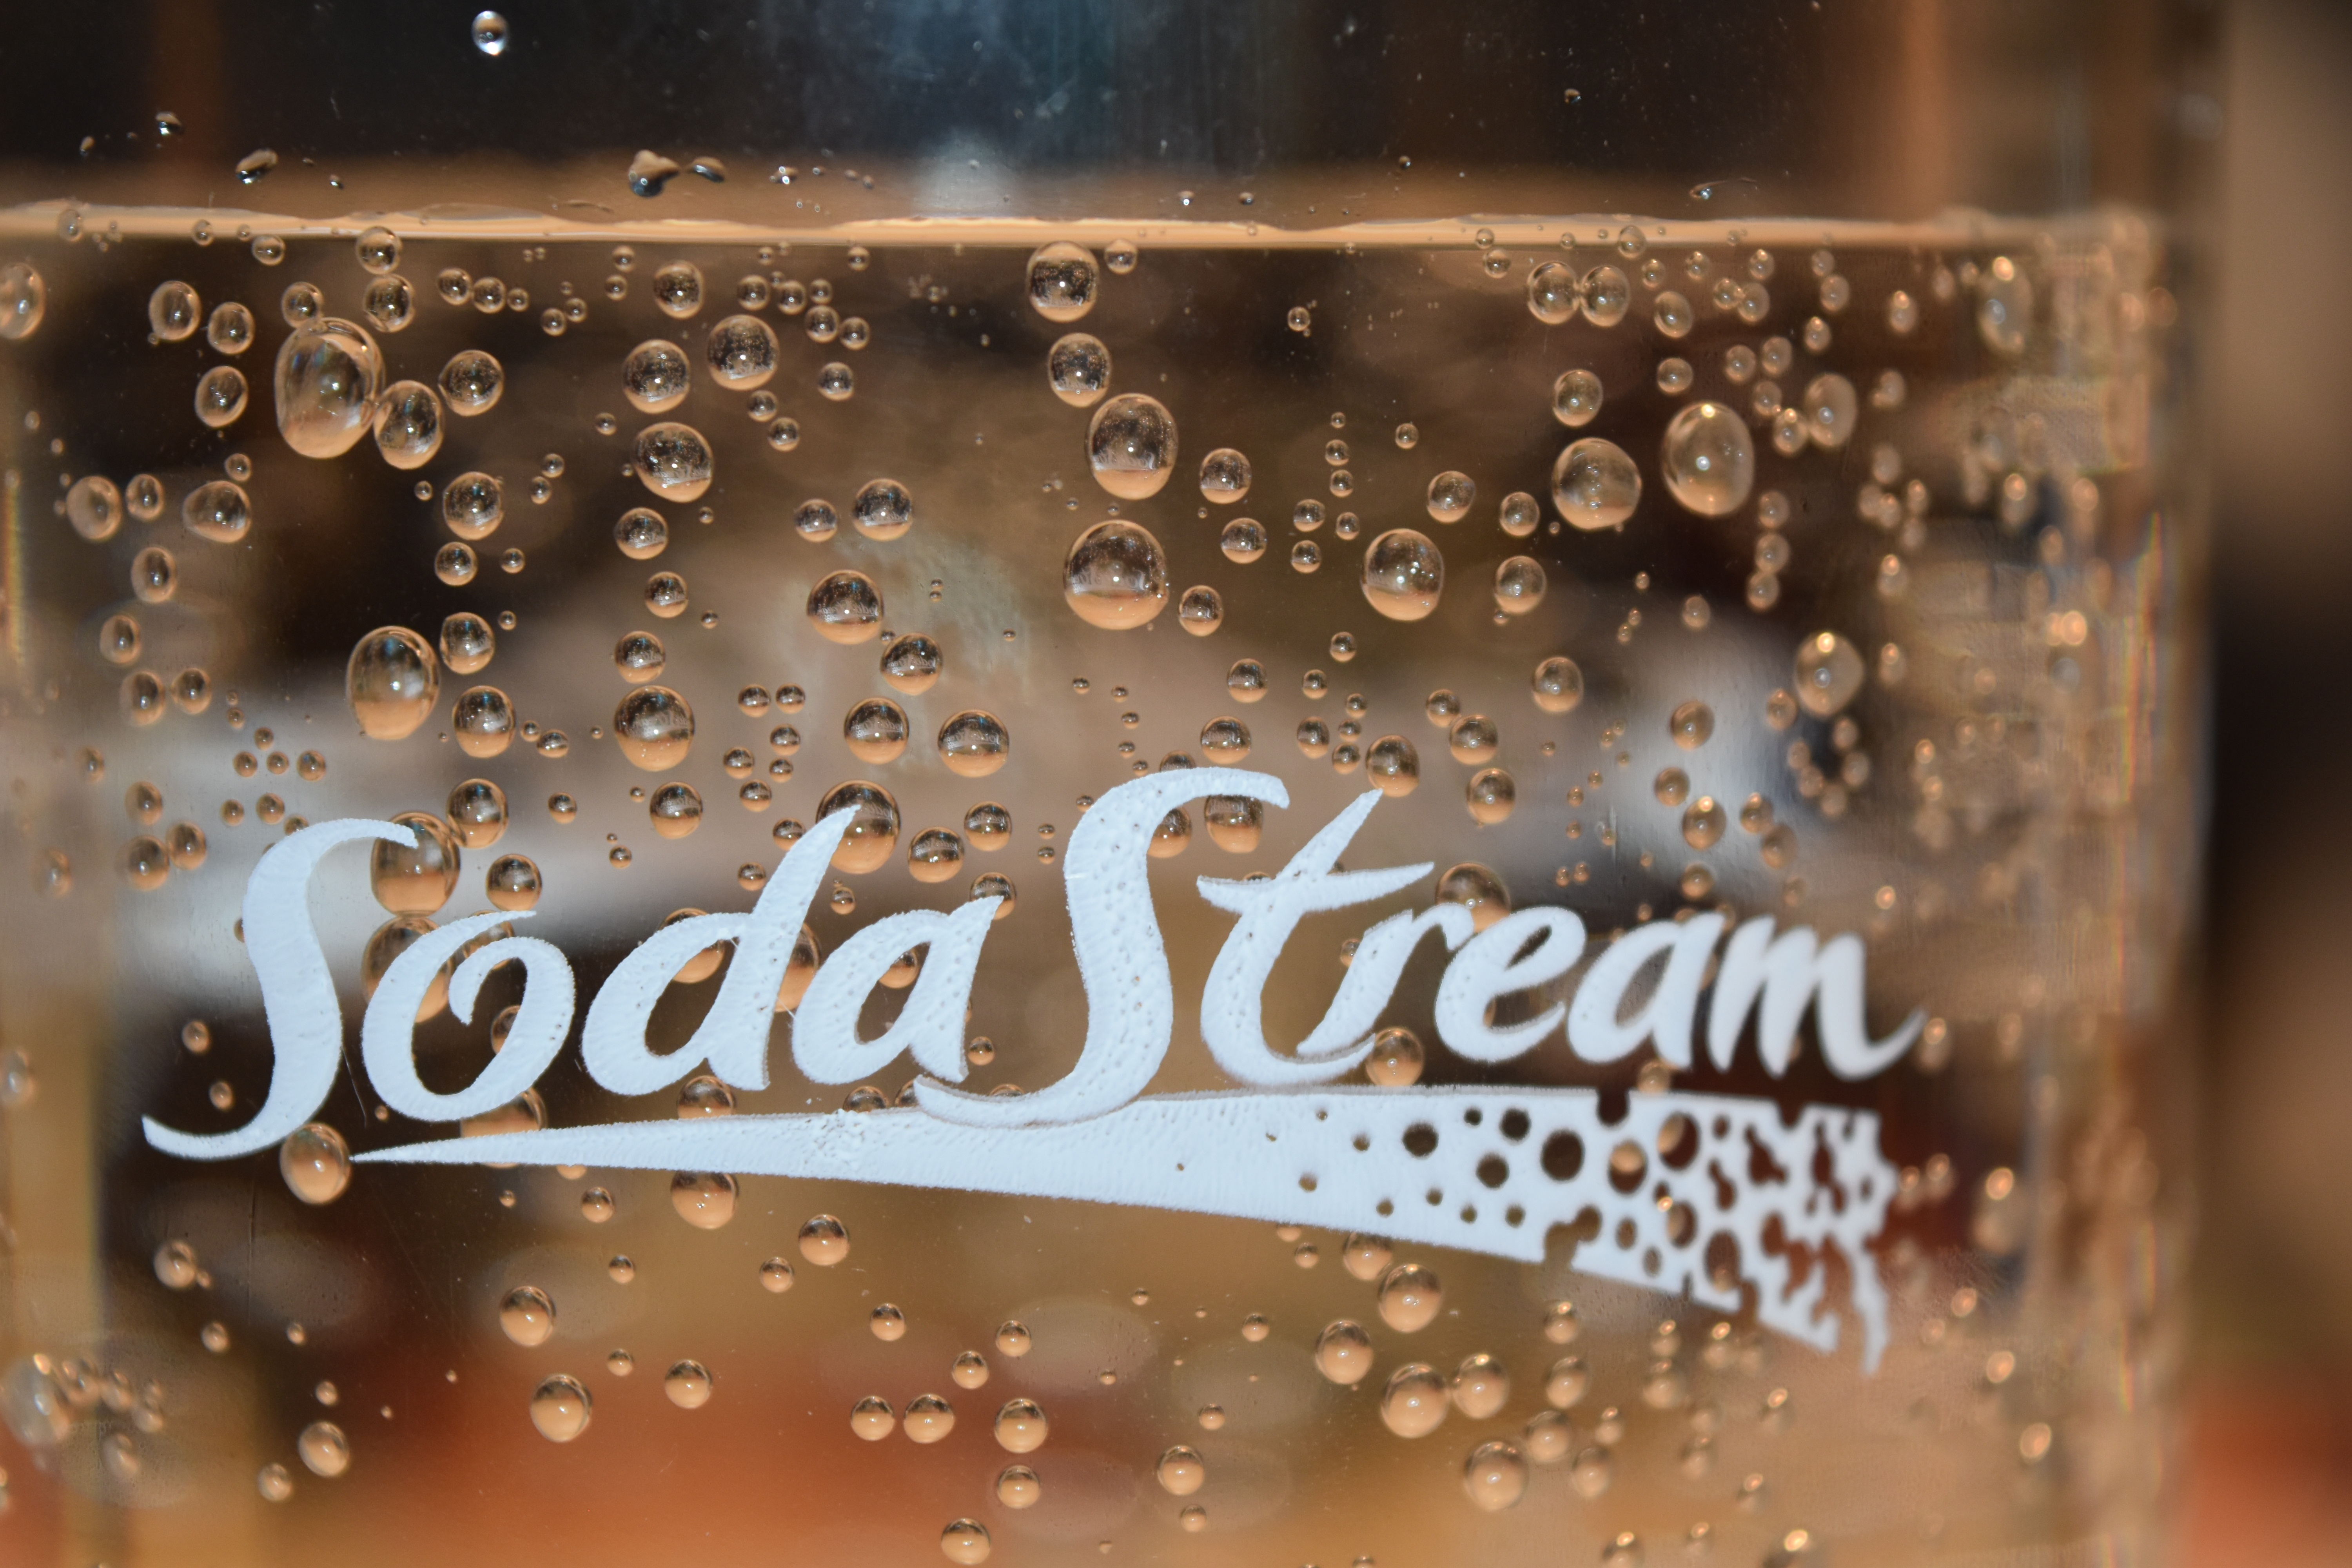
water, drink, bottle, mineral water, bon aqua, sodastream